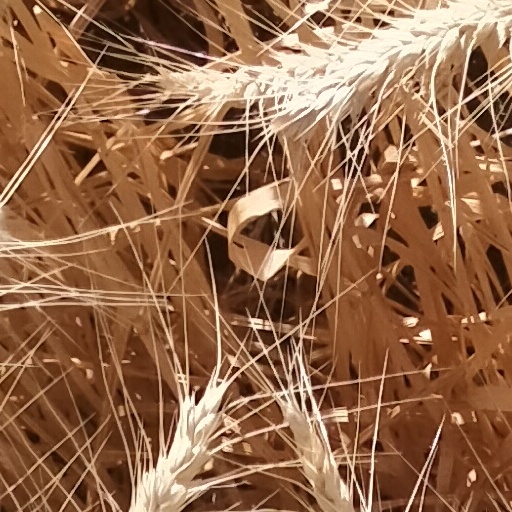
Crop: wheat